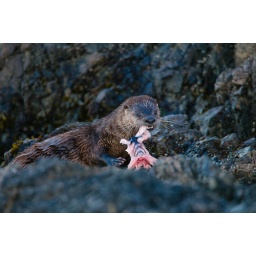
A river otter eats enjoys a fish dinner near Clover point in Victoria.